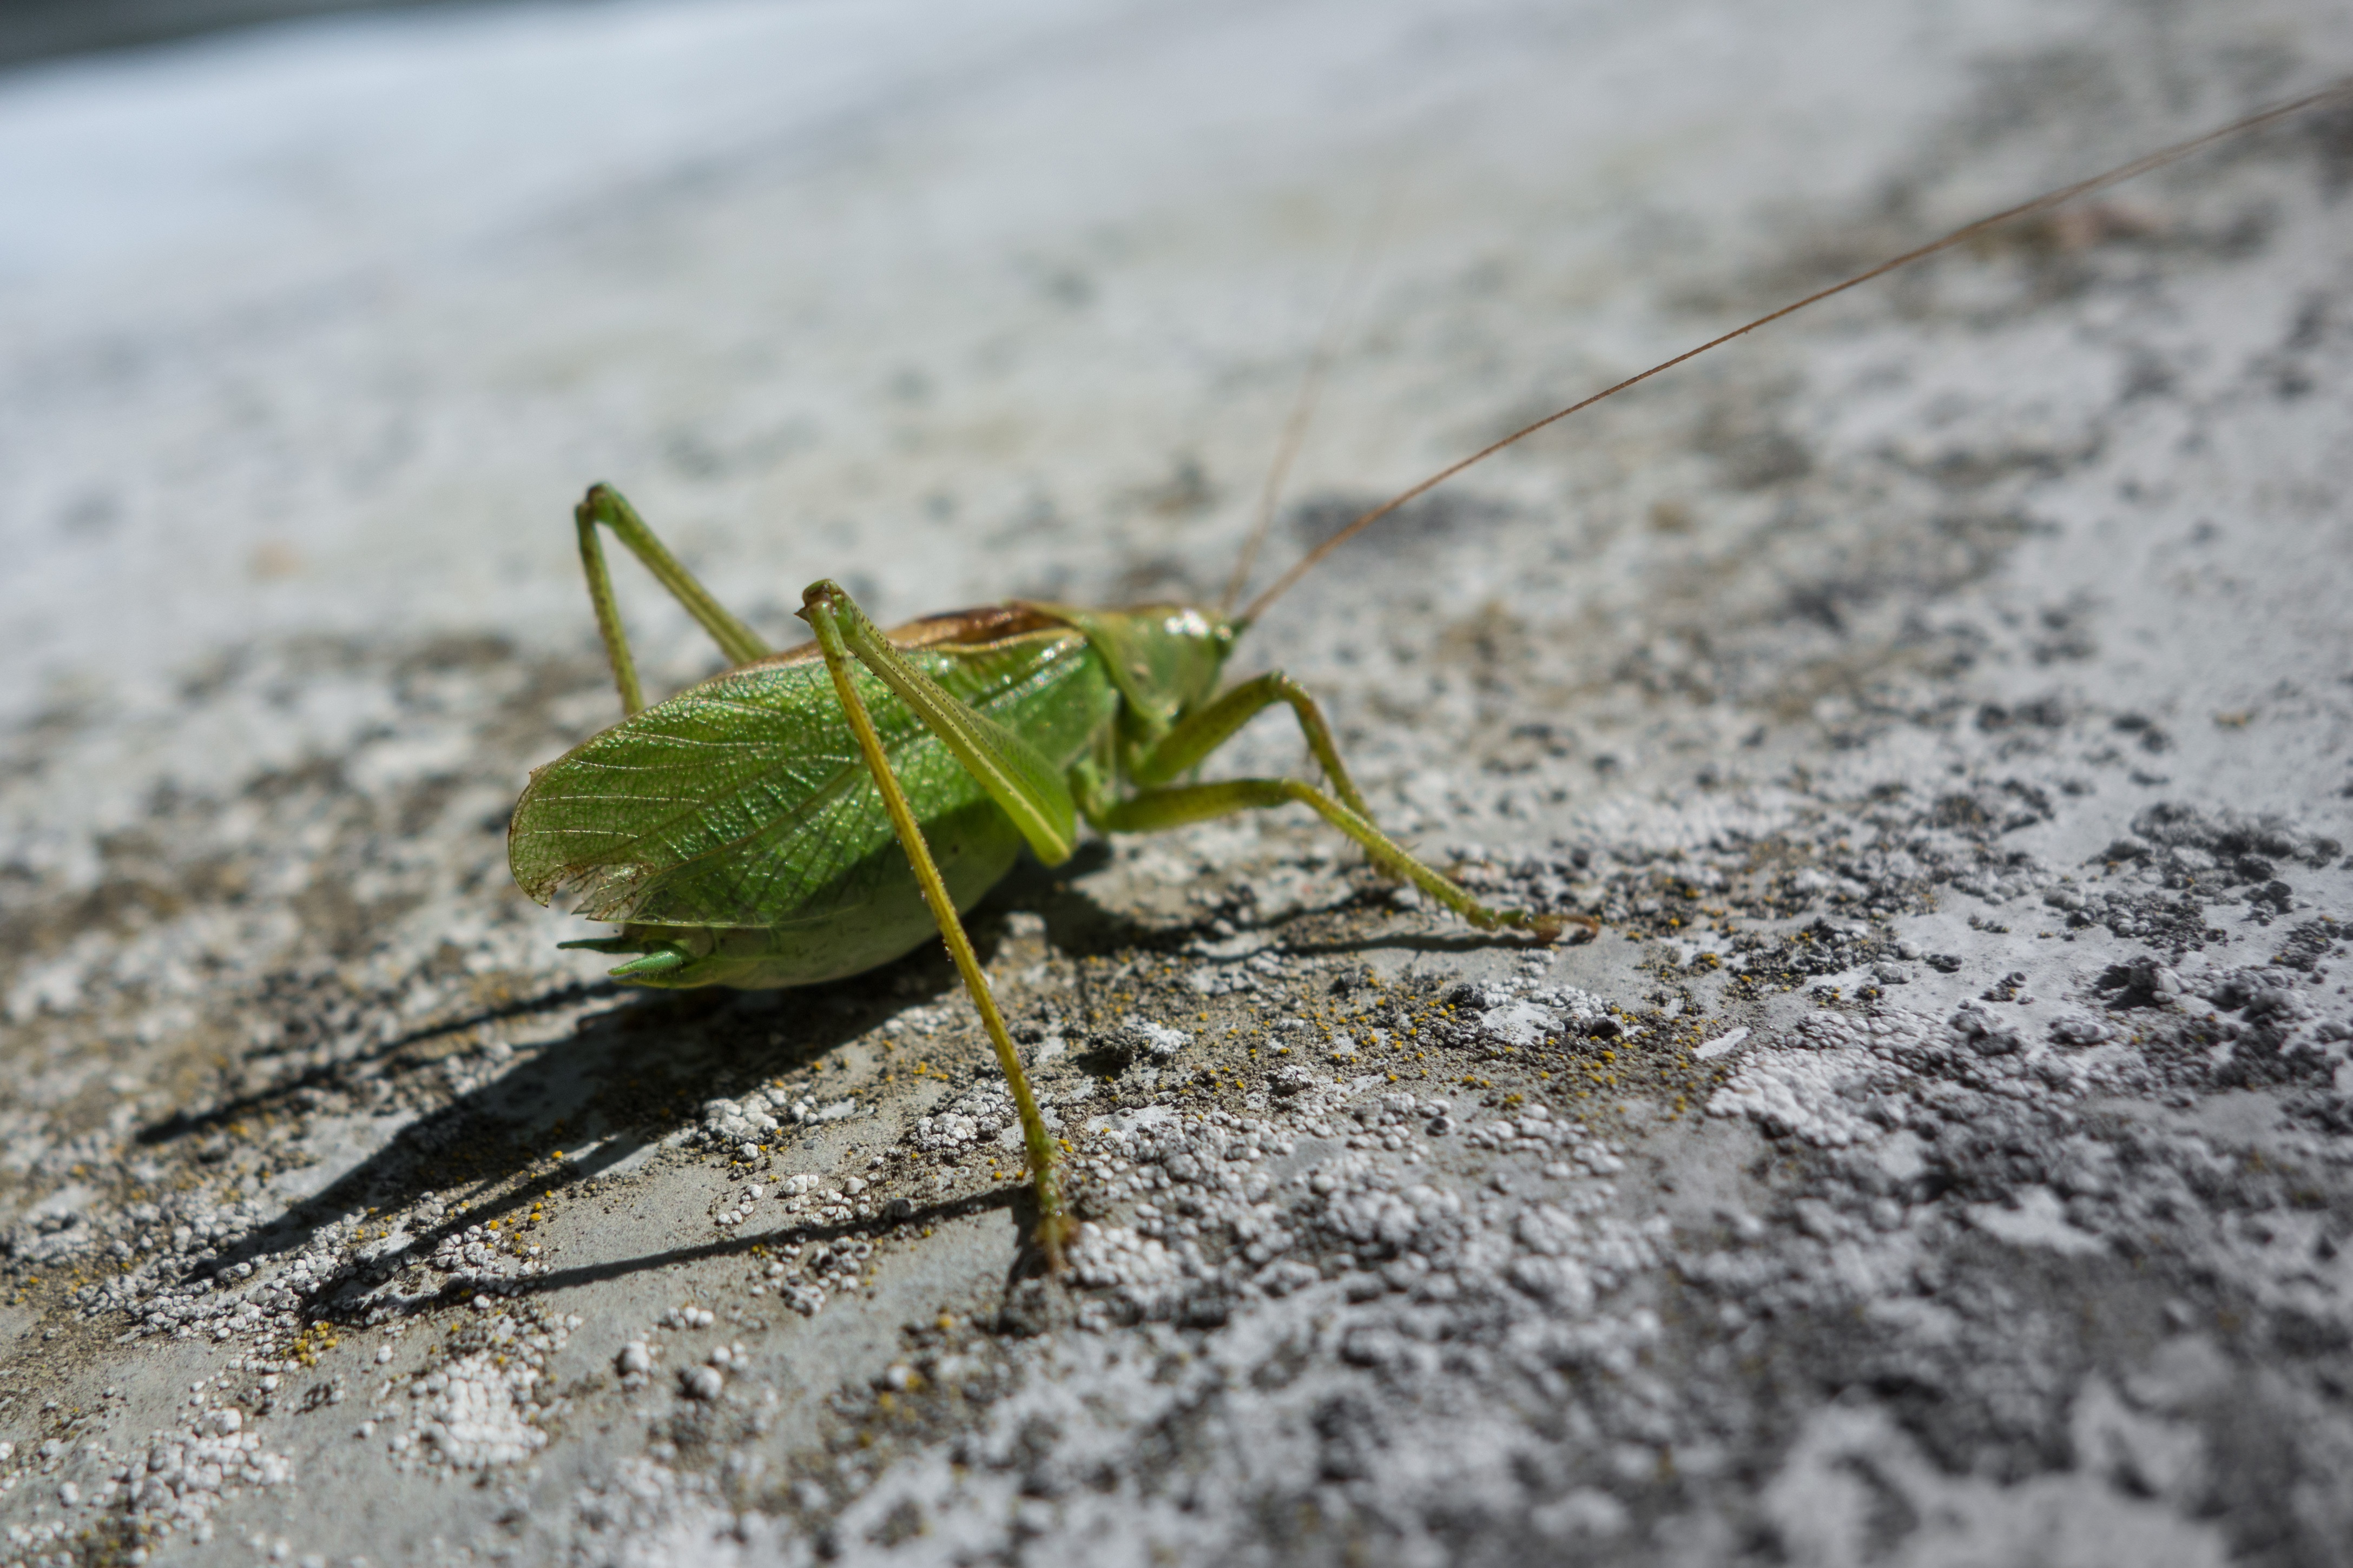
nature, outdoor, photography, animal, wall, summer, wildlife, wild, green, insect, fauna, invertebrate, life, cricket, close up, grasshopper, locust, macro photography, arthropod, net winged insects, cricket like insect